Sehol X6

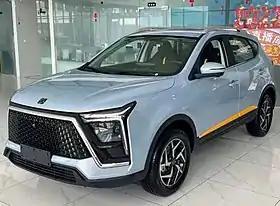

The Sehol X6 is a compact crossover produced by JAC Motors under the Sehol brand. The Sehol X6 was originally planned to be named the Sehol X5 during early development, and was based on the same platform as the JAC Refine S5 while being updated for the Sehol brand featuring a completely different design. Being also a compact crossover, the Sehol X6 was positioned lower than the Sehol QX or globally the JAC JS6 and above the Sehol X4.